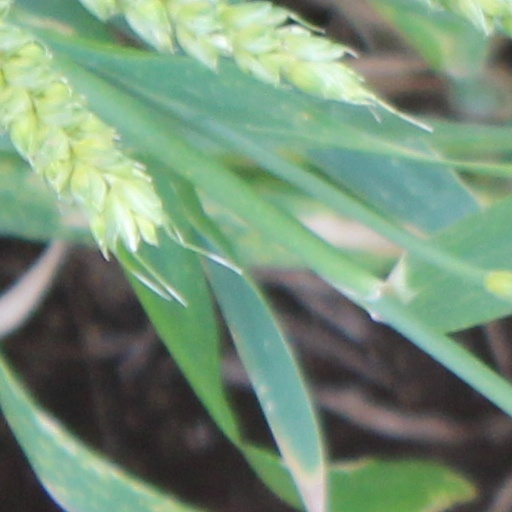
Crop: wheat